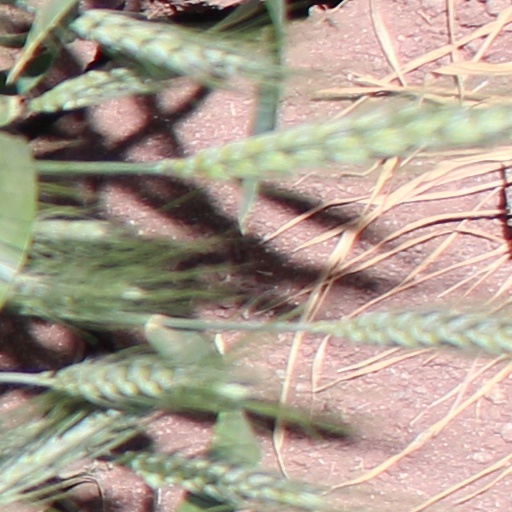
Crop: wheat